McEwan's

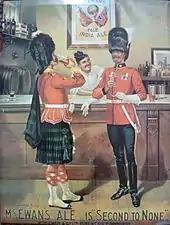
McEwan's advert from 1906

William McEwan opened the Fountain Brewery in Fountainbridge, then a suburb on the outskirts of Edinburgh, in 1856, using £2,000 loaned by his mother and his uncle. The area and the brewery are named after the spring waters from the vicinity, which, in addition to its proximity to the Caledonian railway line and the Union Canal, determined the location of the brewery. McEwan had employed geologists to identify the prime location for a supply of well water. Beforehand, McEwan had engaged in industrial espionage at Bass and Allsopp's breweries in order to learn techniques and assay costs. After establishing a market share in the industrial regions of the Scottish Lowlands, from the early 1860s, McEwan built up a successful colonial export trade by exploiting his family's shipowning connections. It was during this time that McEwan's India Pale Ale, the beer that was the foundation for much of the company's reputation, was first labelled Export.